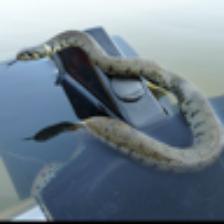
Label: NonHuman